White IT

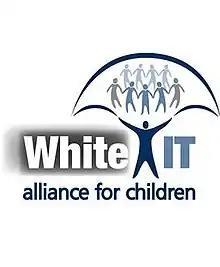

White IT is an initiative with the objective to identify adequate actions against child pornography in the internet. In the context of this initiative, the delegates of victims' associations, internet companies, the IT industry and medical associations are co-operating on the basis of a Memorandum of Understanding. The name "White IT" was chosen analogously to Green IT. So far it is only active in Germany, but its long-term scope is international.